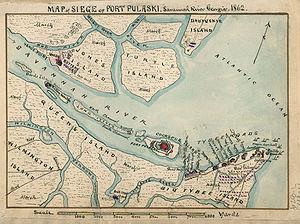
Cette page concerne des événements d'actualité qui se sont produits durant l'année 1862 du calendrier grégorien aux États-Unis.